Marcus Garvey

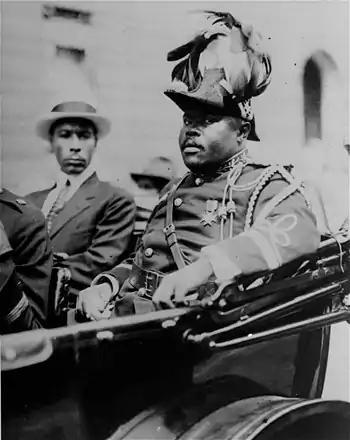
Garvey in a military uniform as the "Provisional President of Africa" during a parade on the opening day of the annual Convention of the Negro Peoples of the World at Lenox Avenue in Harlem, New York City, 1922

Having been postponed at least three times, in May 1923, the trial finally came to court, with Garvey and three other defendants accused of mail fraud.